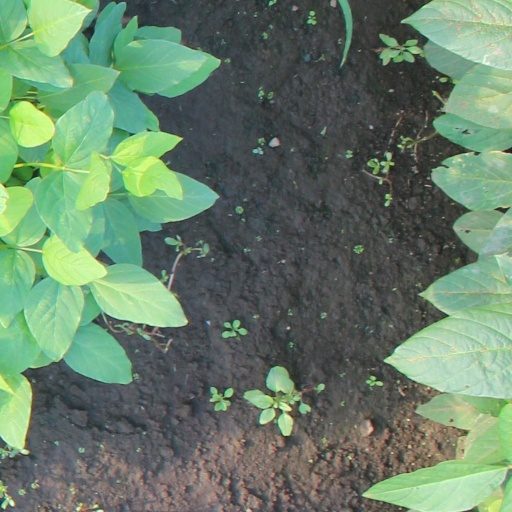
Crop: soybean